Paul Engelmann

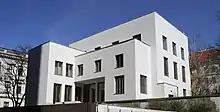
Haus Wittgenstein, also known as Stonborough House. Since 1975 it has housed the cultural department of the Bulgarian Embassy.

In November 1925, Wittgenstein's sister Margaret Stonborough-Wittgenstein commissioned Engelmann, to design and build a large town house in Vienna in the Kundmanngasse. Wittgenstein showed a great interest in the project and in Engelmann's plans. He convinced Engelmann that he could realise his sister's intentions much better and was eventually asked to be the architect of the house.